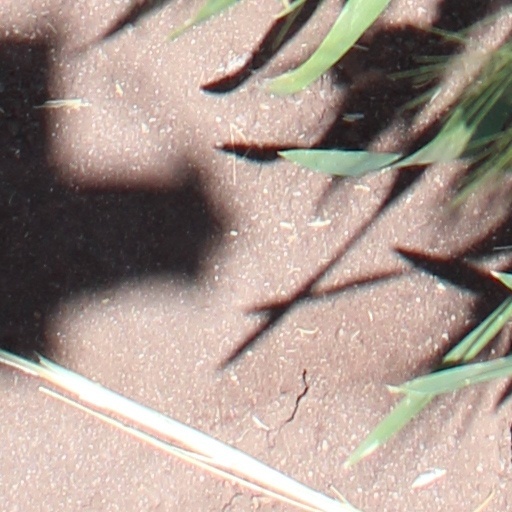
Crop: wheat